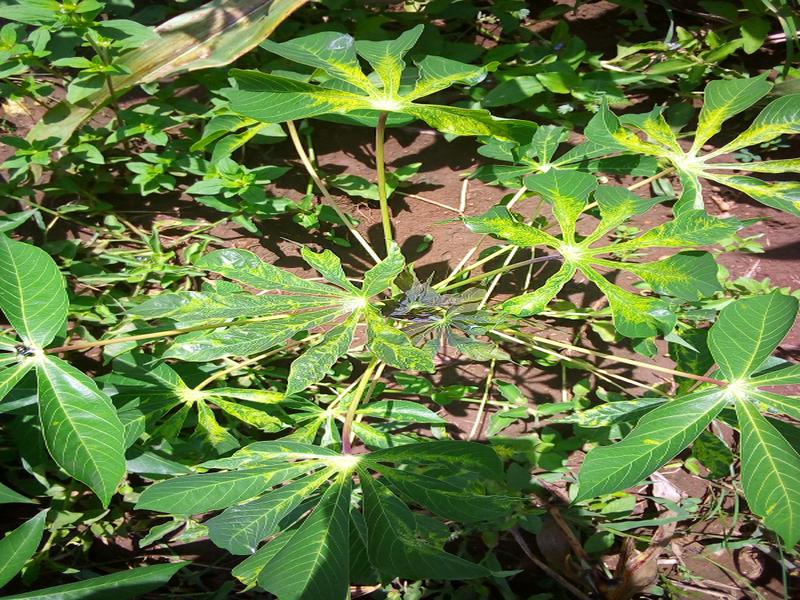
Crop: cassava
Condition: mosaic_disease